Paul Johnston (diplomat)

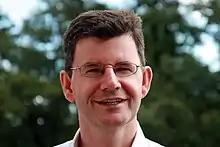
Johnston in Stockholm on 6 September 2011

Paul Johnston (born 29 May 1968) is a British diplomat, and the British Ambassador to Ireland since September 2020.